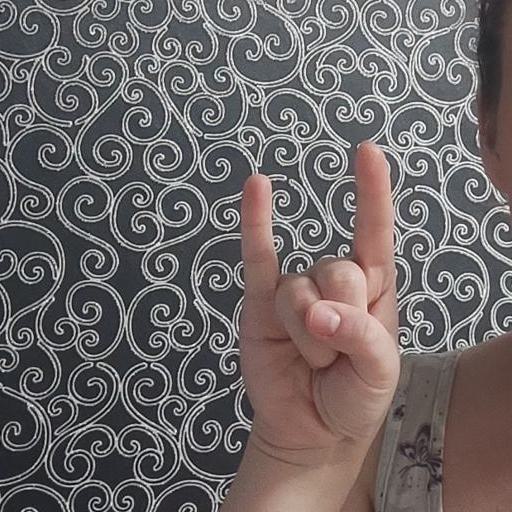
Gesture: rock